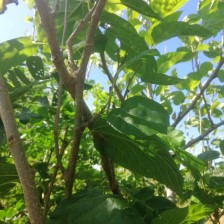
Variety: BlackAustralia